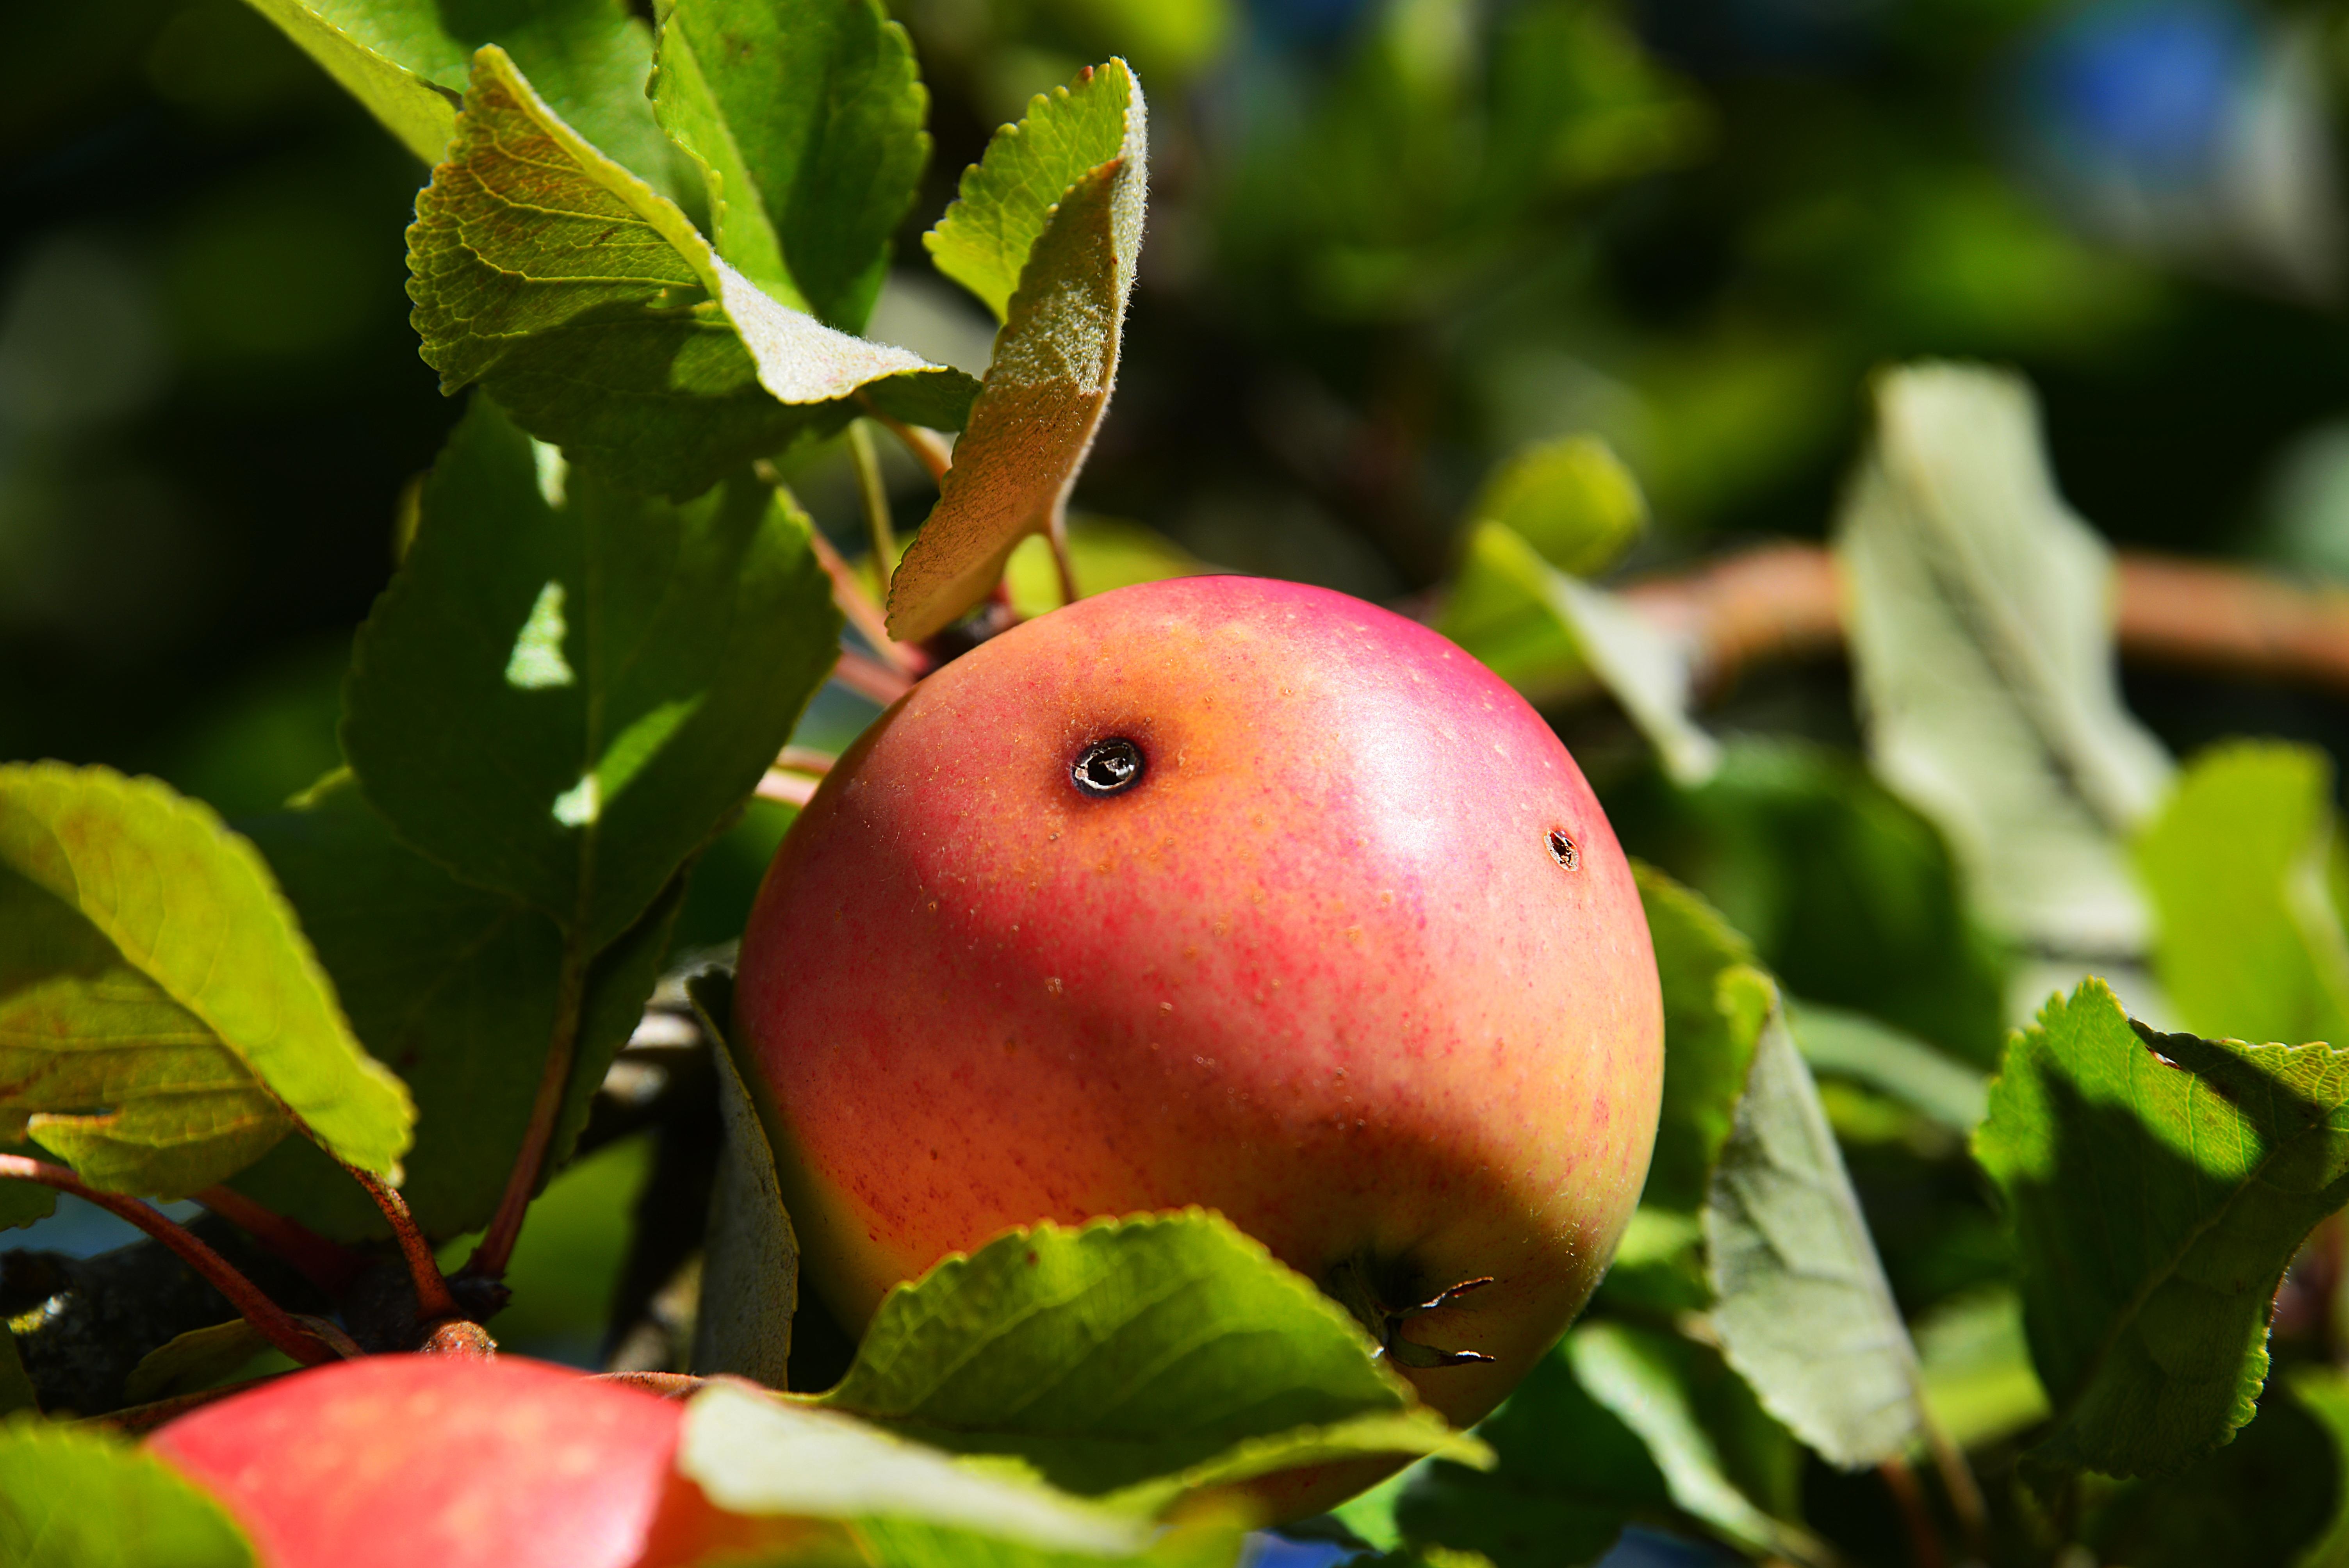
apple, tree, nature, branch, plant, fruit, leaf, flower, food, green, red, produce, botany, close, flora, defective, macro photography, flowering plant, rose family, land plant, rose order